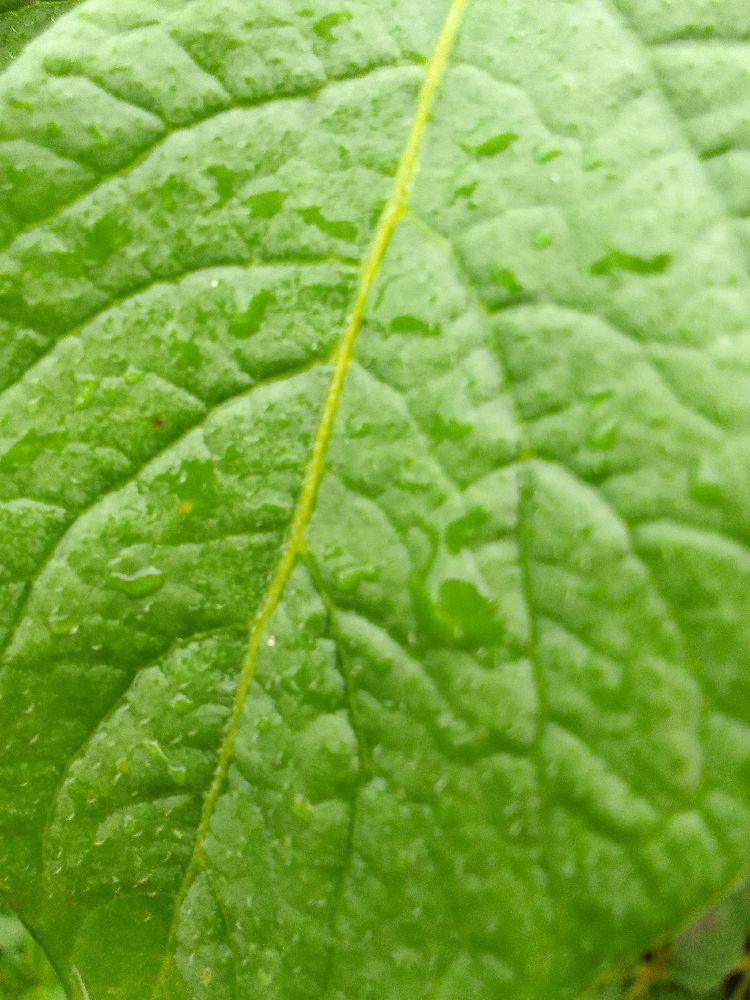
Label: Healthy